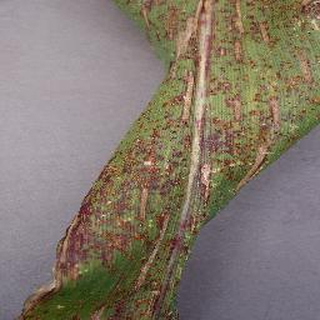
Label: corn_northern_leaf_blight